The Children (1980 film)

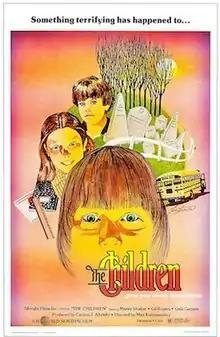
Theatrical release poster

The Children (also known as The Children of Ravensback) is a 1980 American horror film, directed by Max Kalmanowicz, and starring Martin Shakar, Gil Rogers, and Gale Garnett. It follows a group of five children in a small New England town when they are transformed into zombies who, after being exposed to waste from a nuclear plant, microwave any living thing they touch. The film received generally negative reviews from critics.